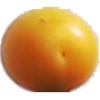
Label: cherry_wax_yellow